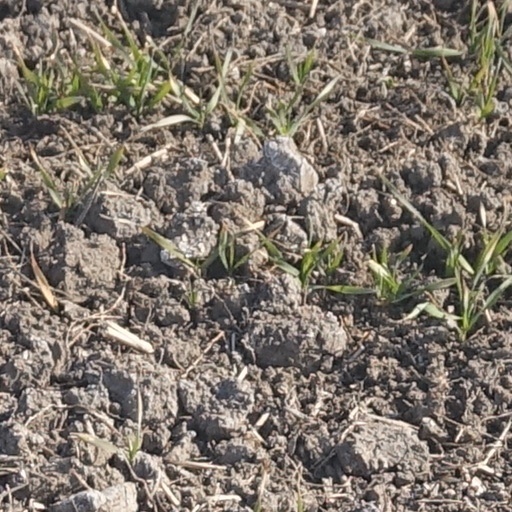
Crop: wheat